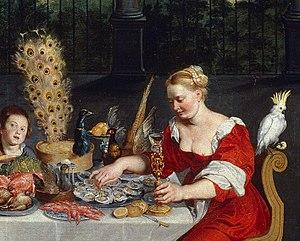
Paon [pɑ̃] est un nom vernaculaire ambigu désignant certains oiseaux appartenant à plusieurs espèces et sous-espèces de la famille des phasianidés, classés dans les genres Pavo et Afropavo. Les paons sont donc proches des faisans et des pintades. Leur plumage remarquable est la raison de leur popularité dans la culture et les arts.